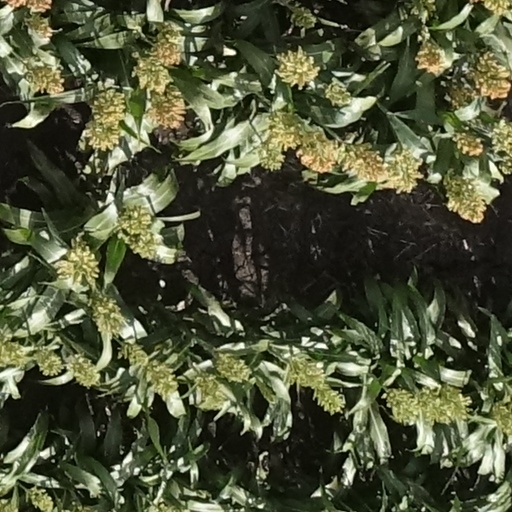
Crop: sorghum